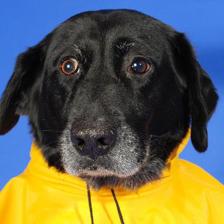
Label: animals